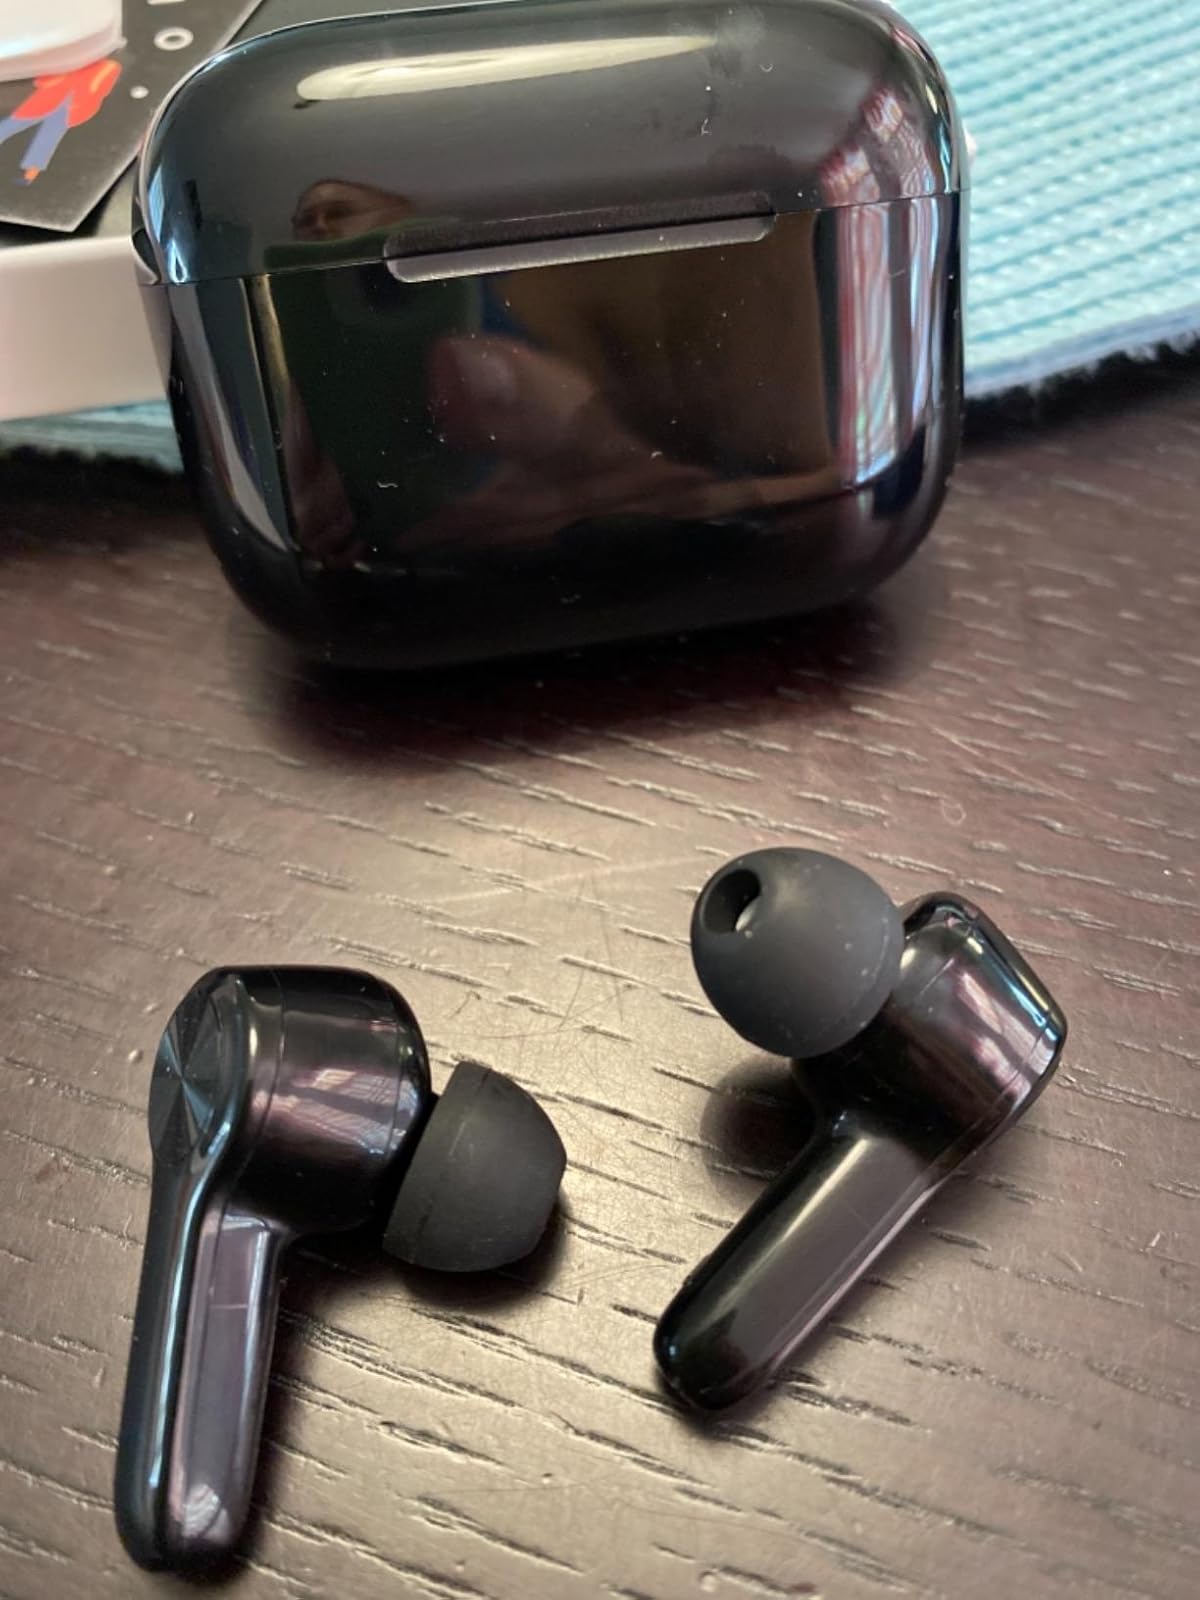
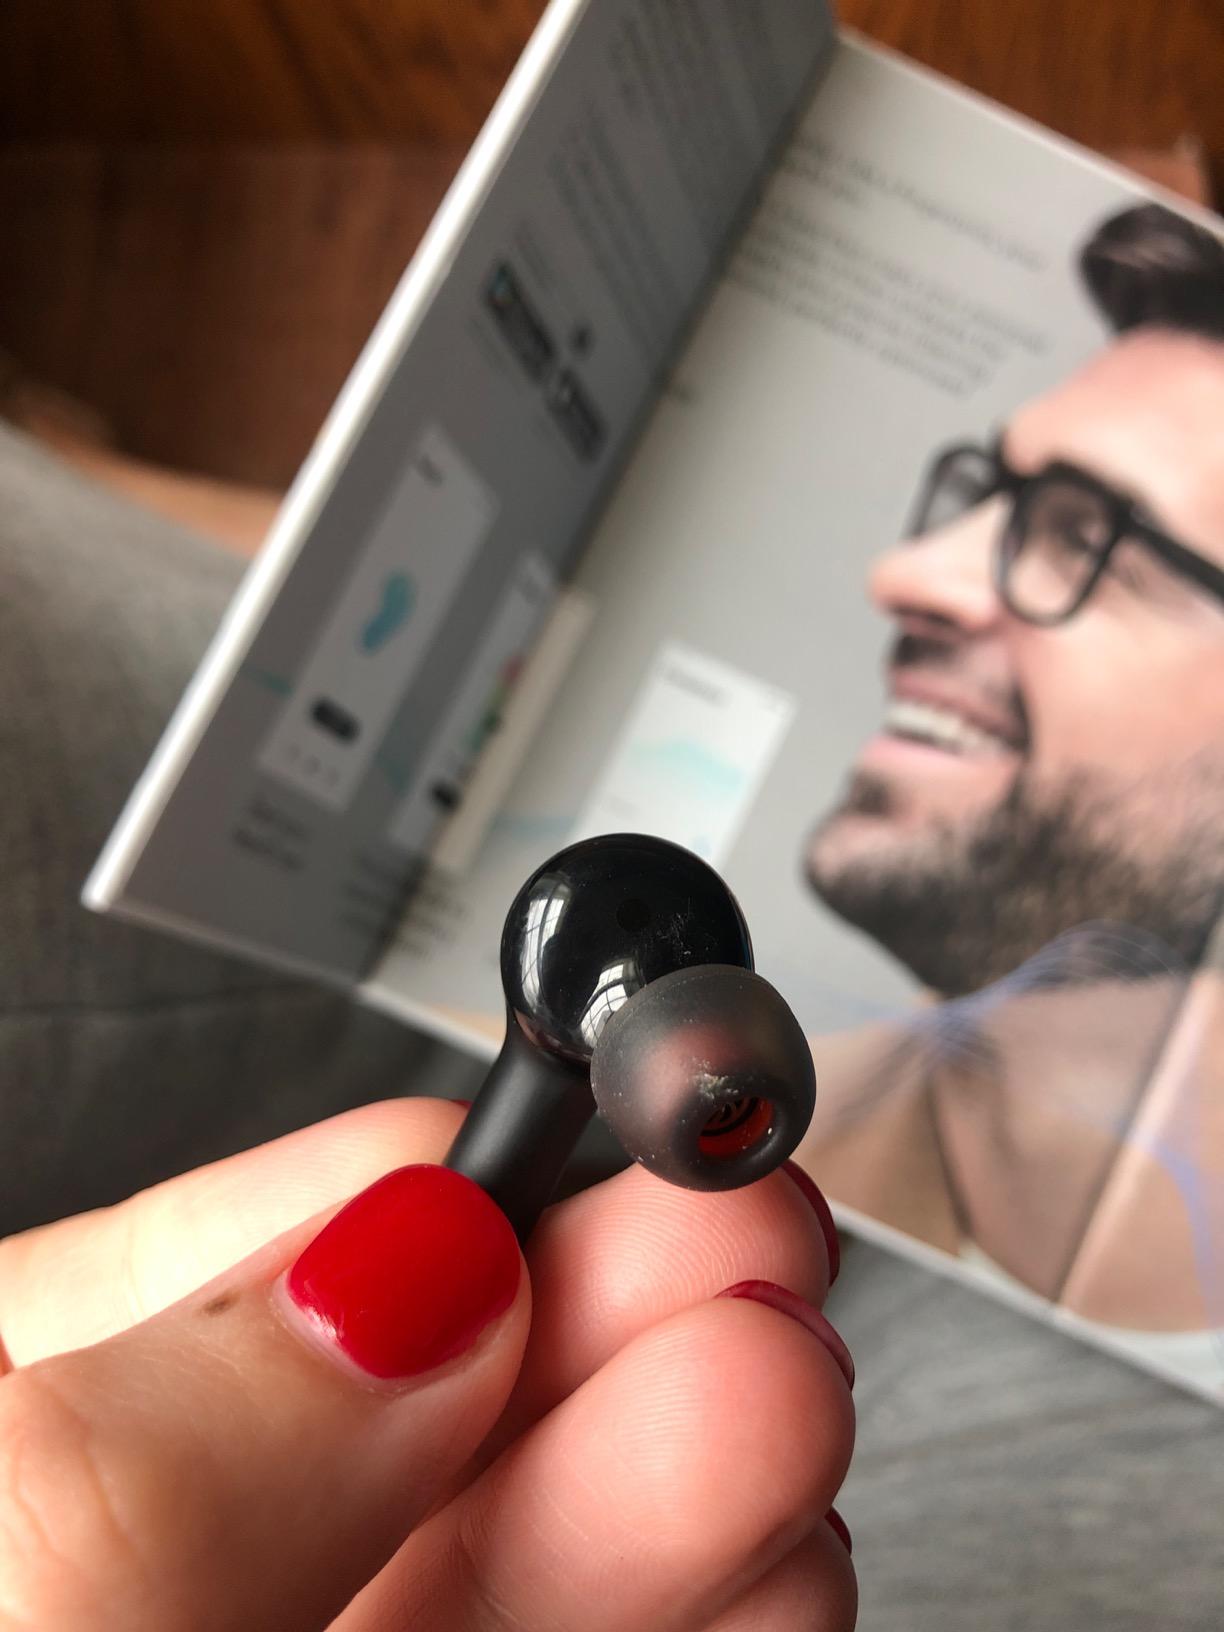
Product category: earbuds
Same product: no